Surfer Blood

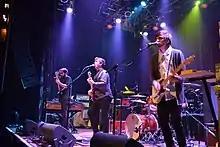
Surfer Blood performing at the House of Blues in Cleveland in 2013

Surfer Blood are an American indie rock band from West Palm Beach, Florida, United States, currently signed to Kanine Records, formerly signed to Joyful Noise Recordings and Warner Bros. Records. The band currently consists of four members: John Paul Pitts (lead vocals/guitars), Tyler Schwarz (drums), Mike McCleary (guitars/backing vocals), and Lindsey Mills (bass/backing vocals).